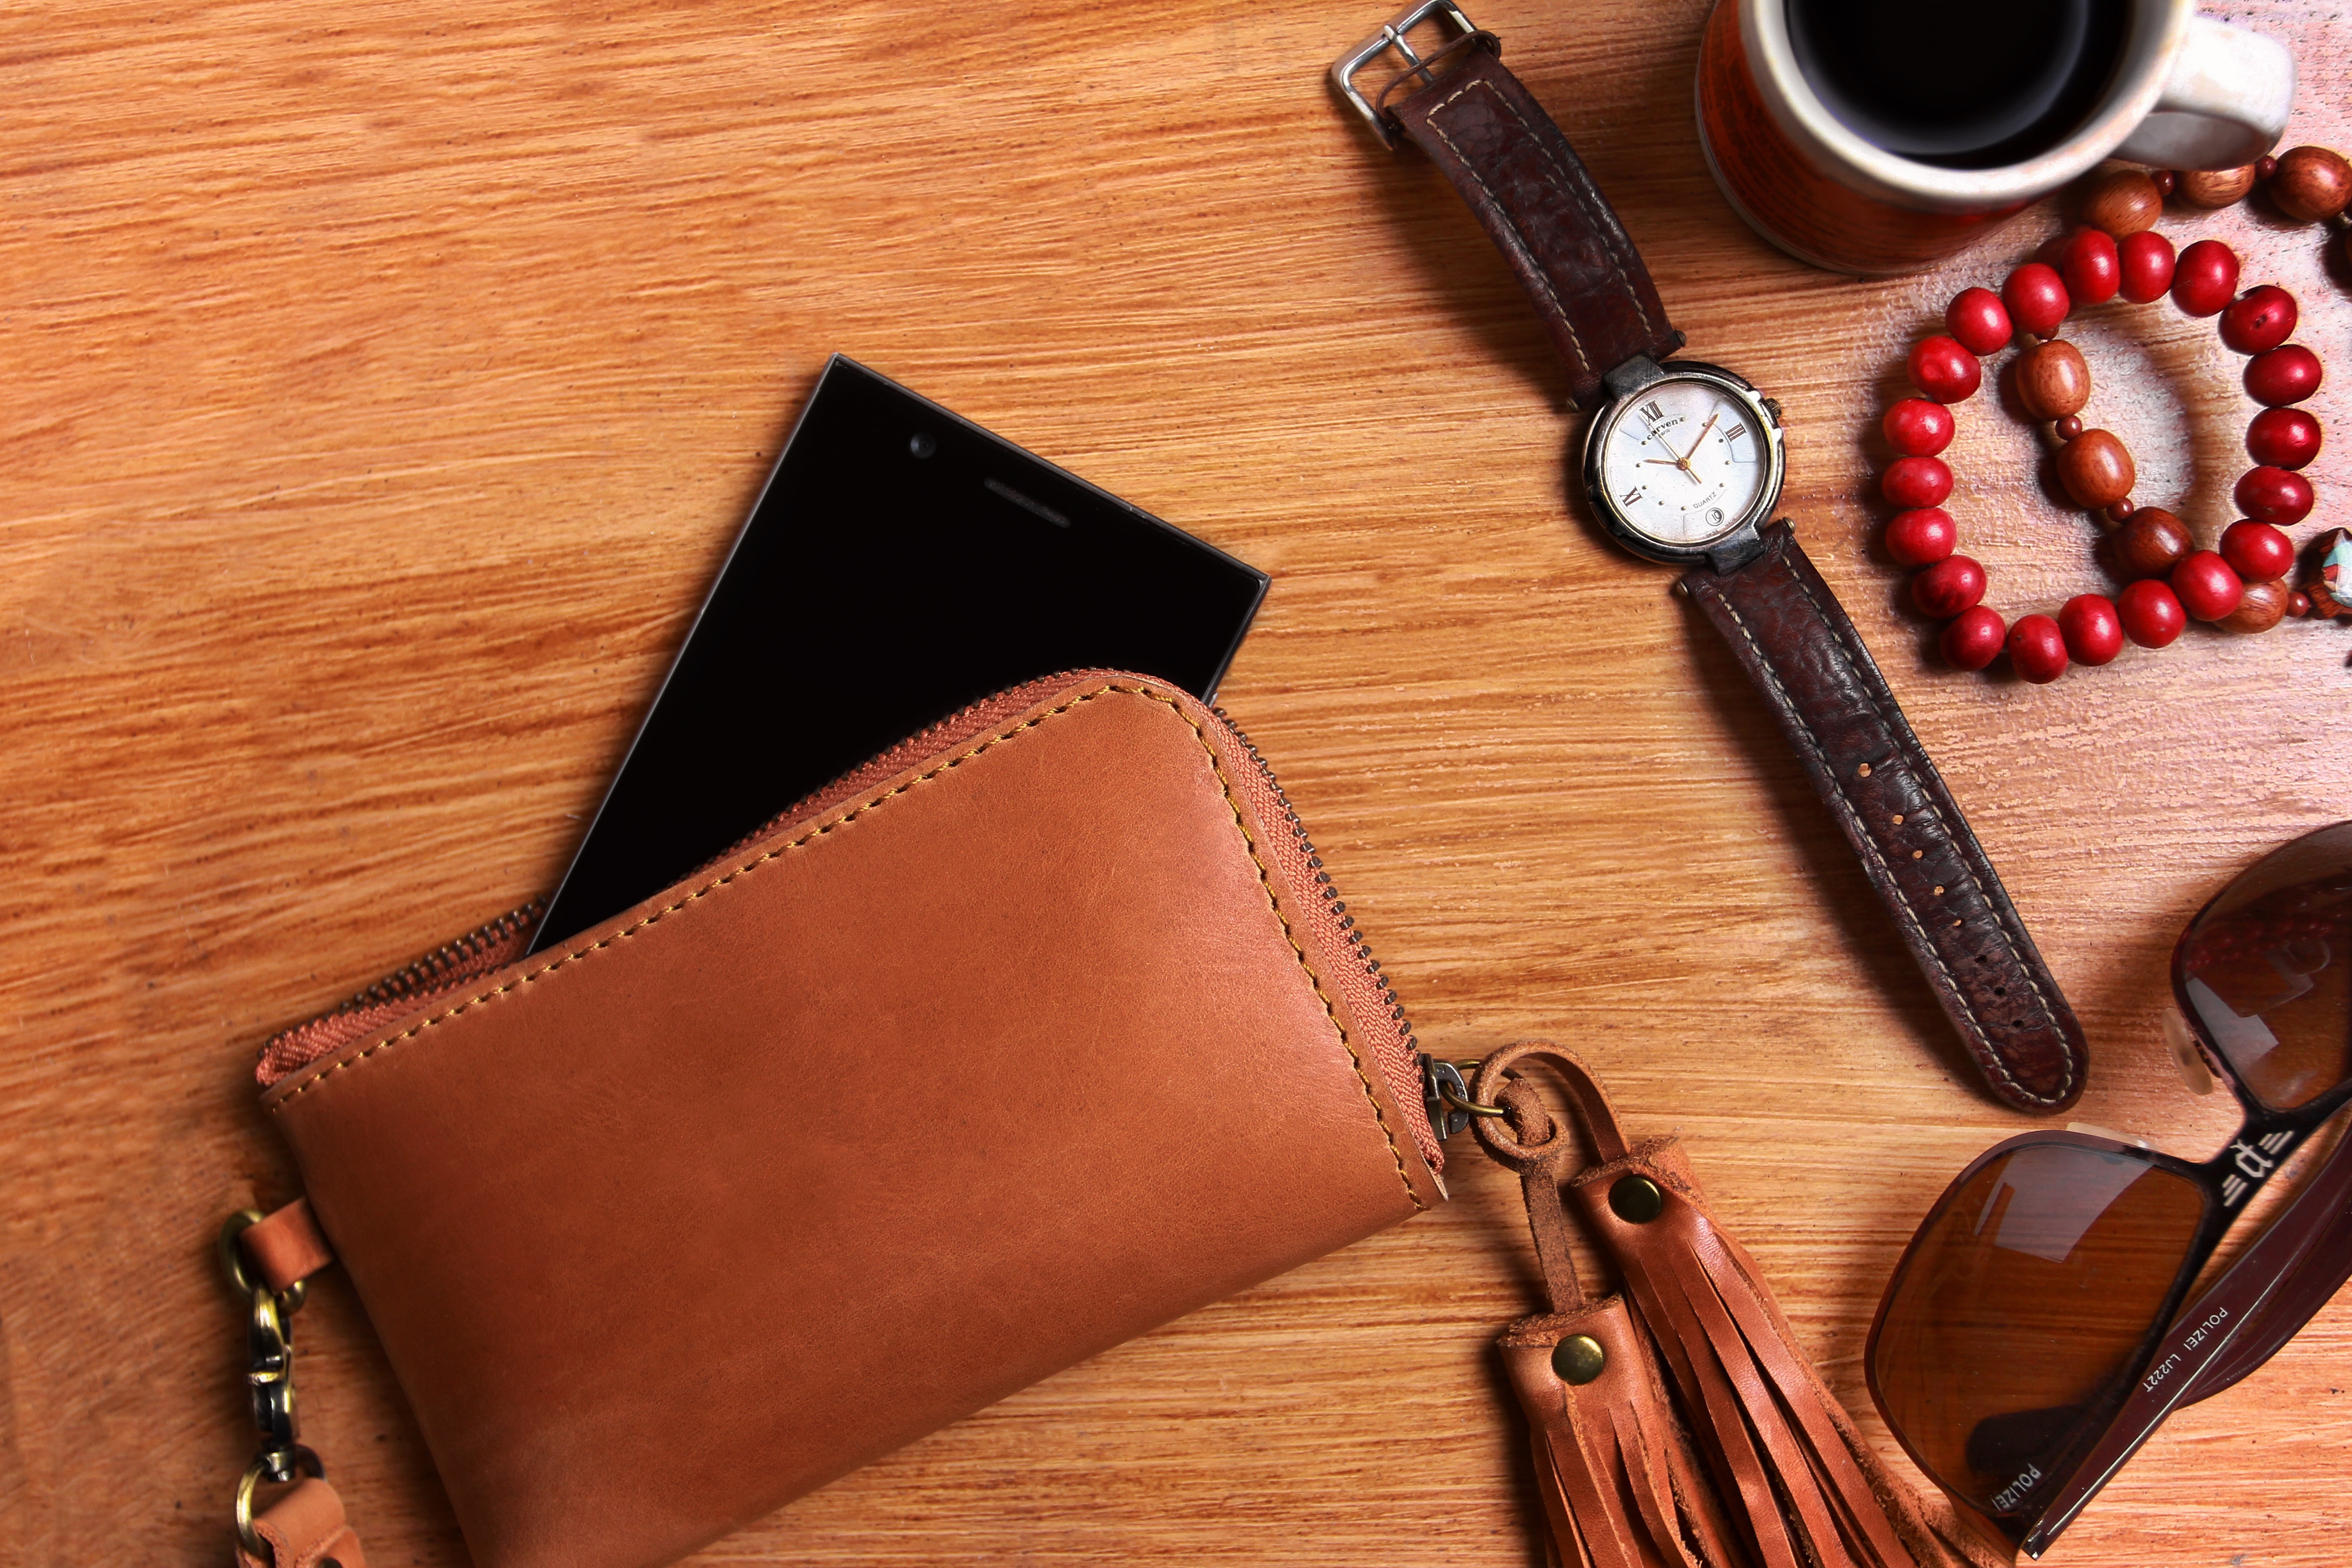
leather, brown, wallet, Everyday carry, fashion accessory, textile, glasses